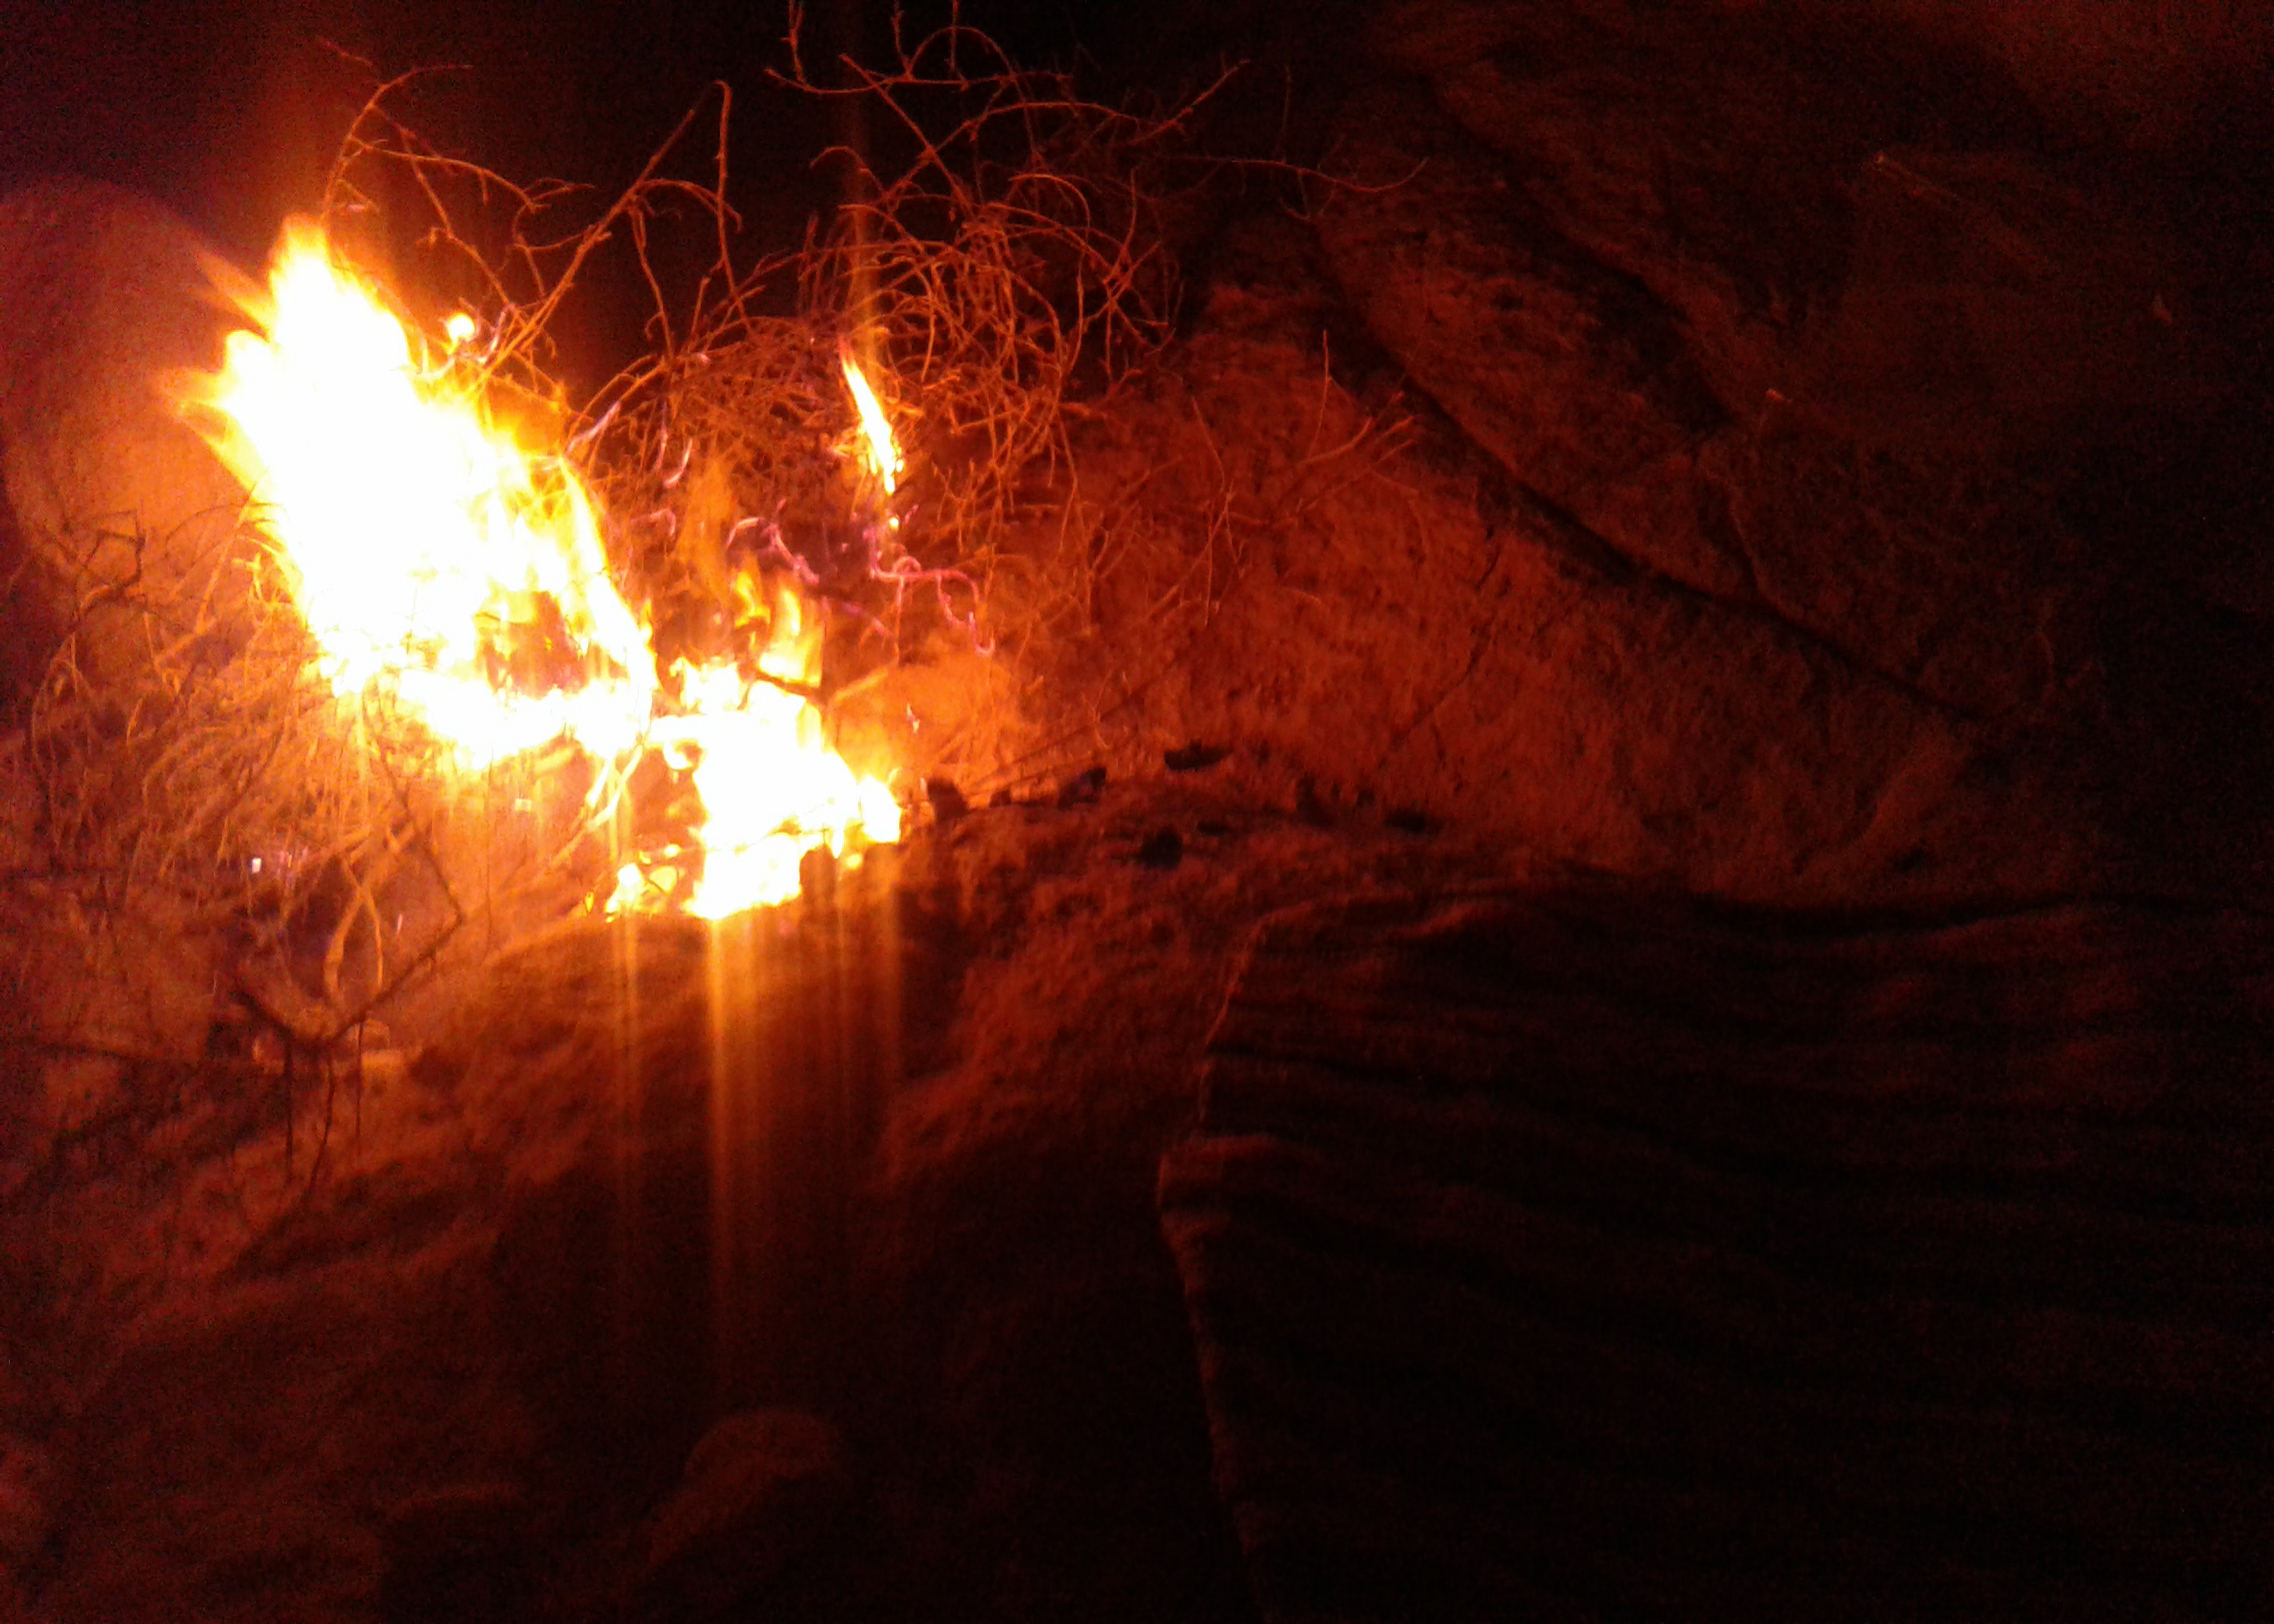
fire, pyre, flame, combustion, heat, fuel, red, gas, geological phenomenon, bonfire, landscape, event, darkness, soil, night, rock, campfire, midnight